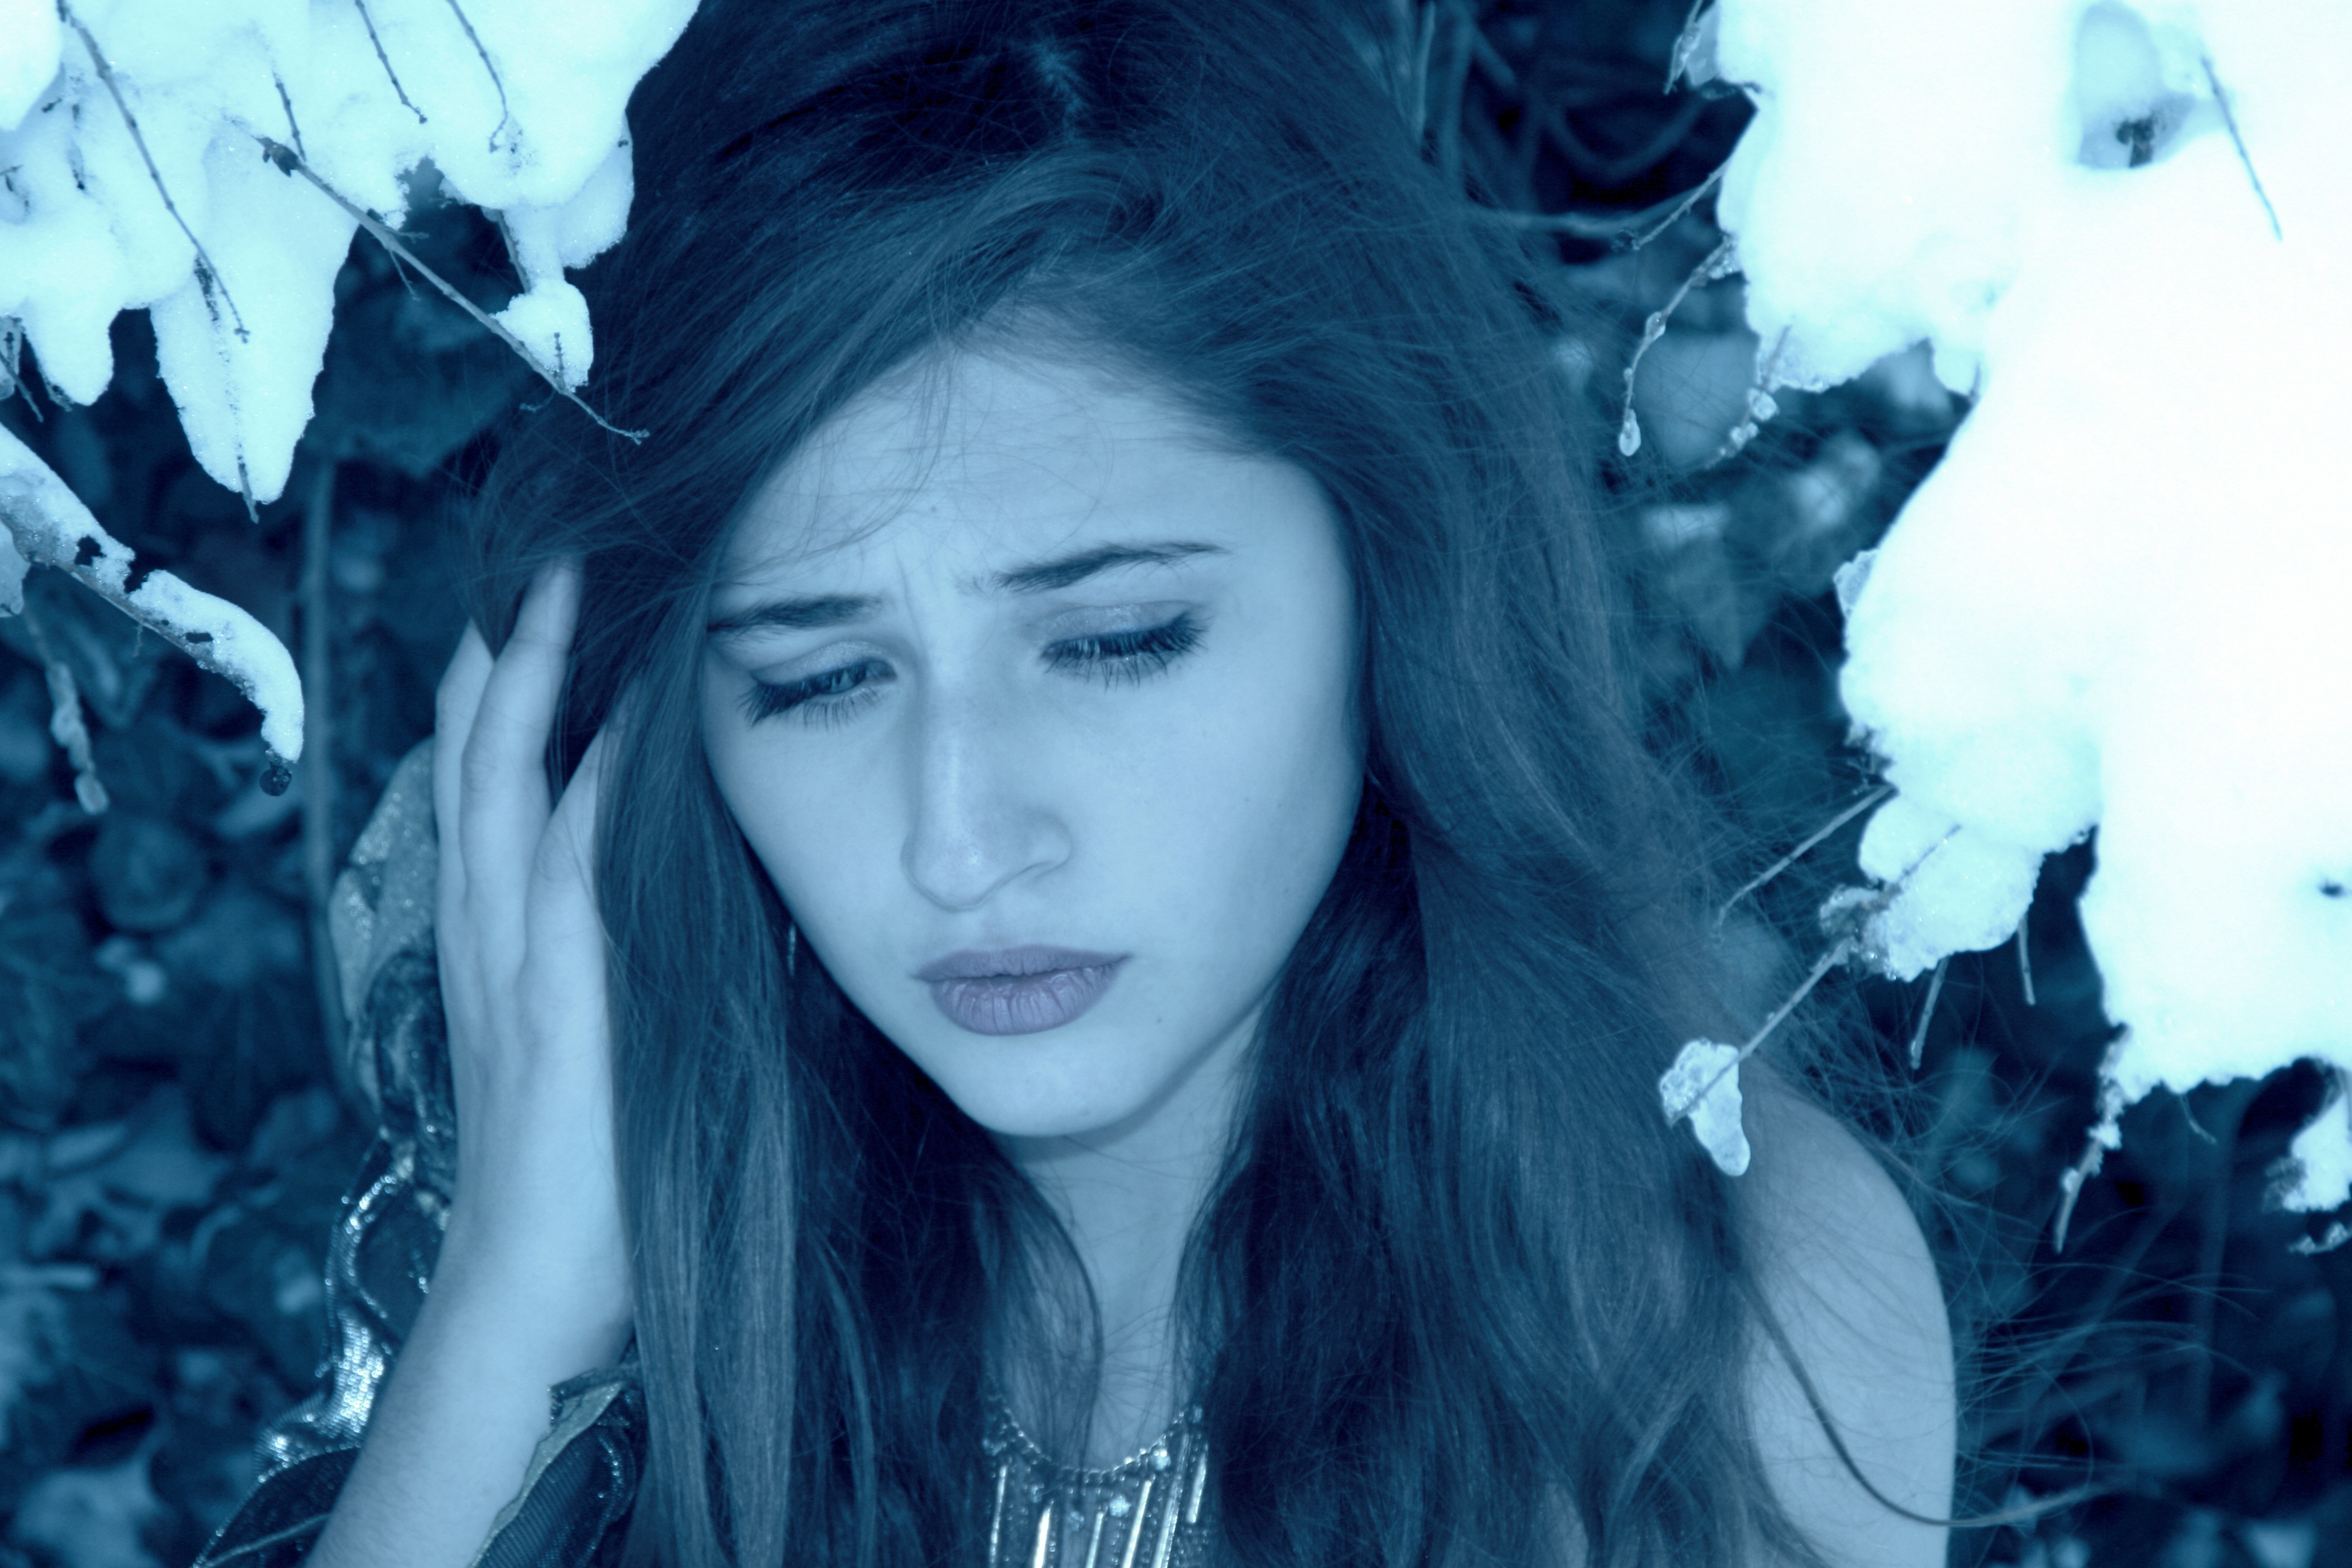
snow, cold, winter, girl, white, photography, sadness, portrait, model, color, fashion, blue, lady, eye, photograph, snapshot, beauty, emotion, photo shoot